University of Missouri School of Law

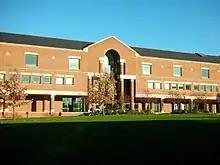
Hulston Hall is home to the University of Missouri School of Law.

The University of Missouri School of Law (Mizzou Law or MU Law) is the law school of the University of Missouri. It is located on the university's main campus in Columbia, forty minutes from the Missouri State Capitol in Jefferson City. The school was founded in 1872 by the Curators of the University of Missouri. Its alumni include governors, legislators, judges, attorneys general, and law professors across the country. According to Mizzou Law's 2016 ABA-required disclosures, 82 percent of the 2016 class obtained full-time, long-term, JD-required employment nine months after graduation.